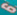
Number: 6